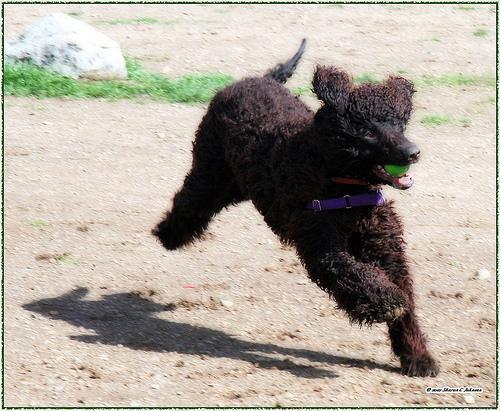
Irish_water_spaniel